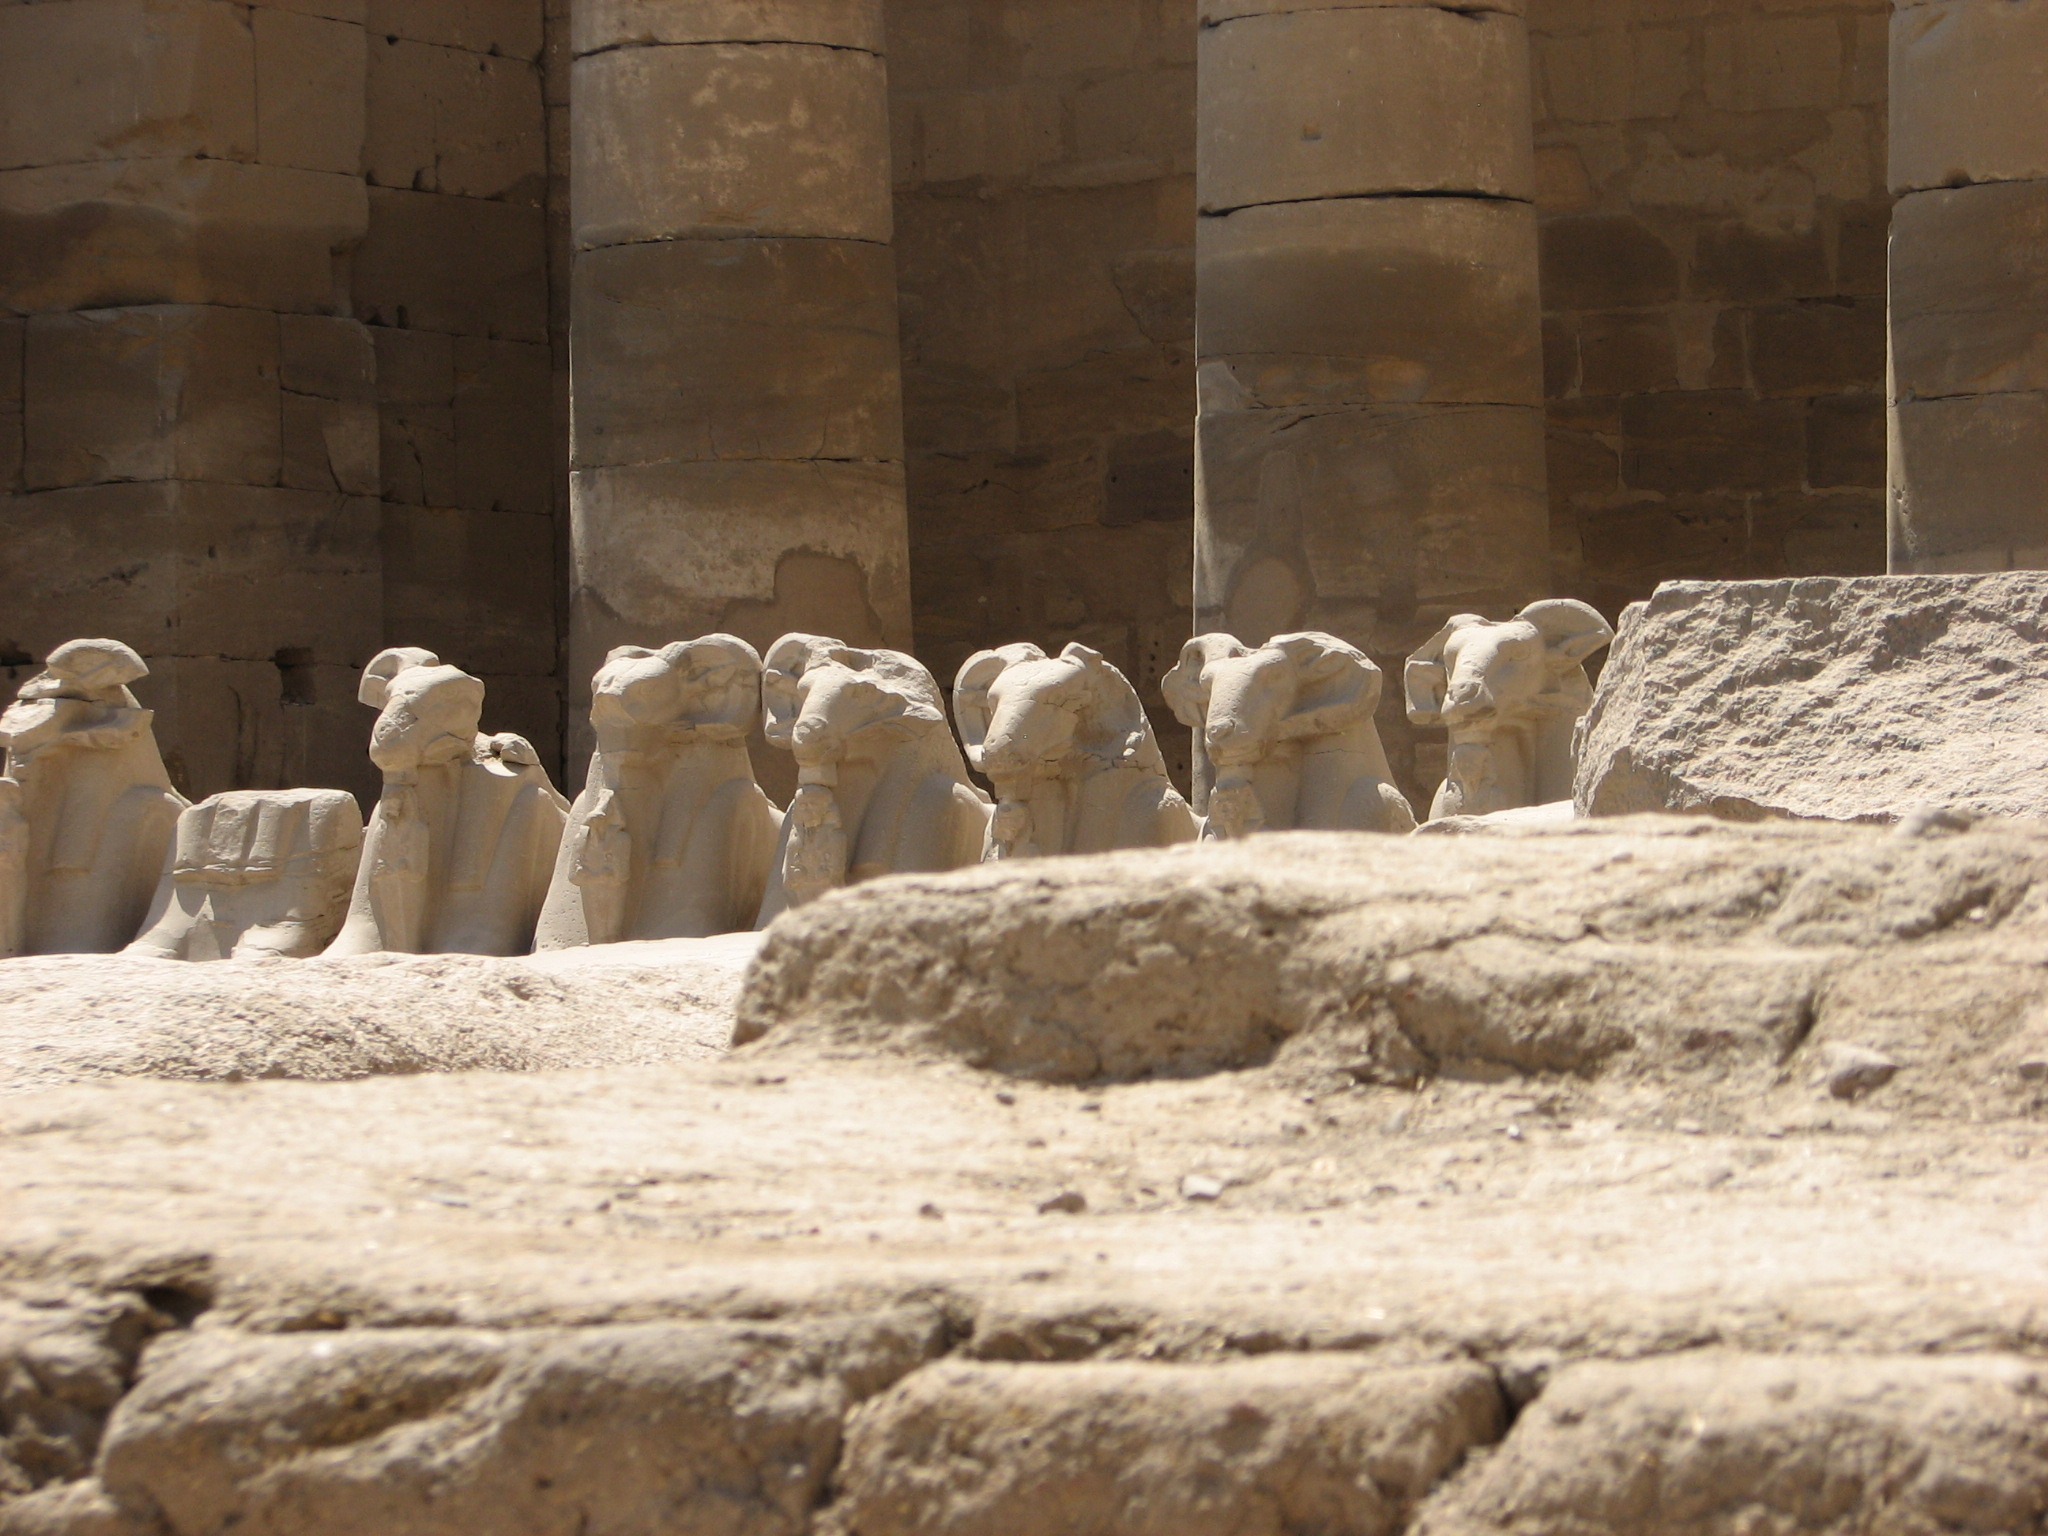
rock, sun, monument, statue, column, holiday, tourism, egypt, sculpture, temple, ruins, history, tourist attraction, carving, pharaoh, pyramids, archaeological site, stone carving, historic site, ancient history, egyptian temple, mortuary temple